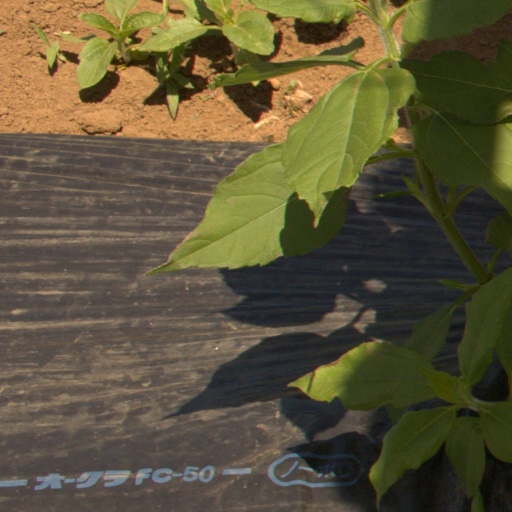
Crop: Jerusalem artichoke